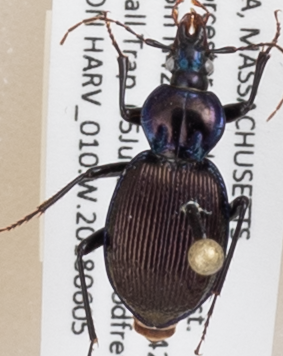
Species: Sphaeroderus canadensis canadensis
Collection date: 2018-06-05
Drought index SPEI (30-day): -1.45
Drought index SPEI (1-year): -0.316
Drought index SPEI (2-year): -0.842